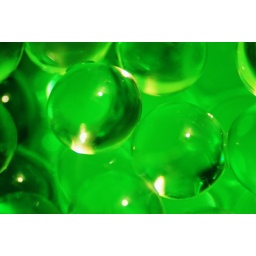
liquid marbles in green bowl